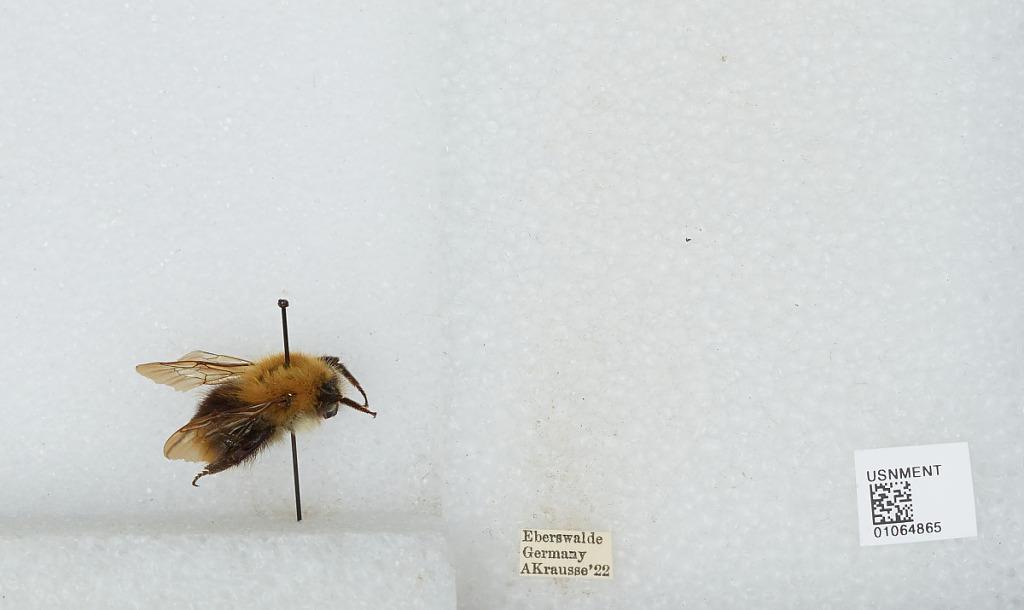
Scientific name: Bombus sp.
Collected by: A. Krausse
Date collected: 1922--
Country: Germany
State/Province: Brandenburg
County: Barnim
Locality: Eberswalde
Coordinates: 52.8356, 13.8182